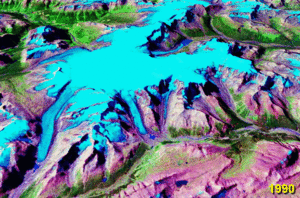
Saskatchewan Glacier
Animation af Columbia Icefield, med forskellen mellem 1990 og 2000. Saskatchewan Glacier er den store tunge til venstre, og det ses at den er blevet både kortere og smallere i perioden.
Saskatchewan Glacier er en gletsjer der ligger i Banff National Park, Alberta, Canada, omkring 120 km nordvest for byen Banff, og kan nås via Icefields Parkway. Saskatchewan Glacier er den største udløbende gletsjer fra Columbia Icefield, som ligger langs det kontinentale vandskel i Canadian Rockies. Gletsjeren er den primære source for North Saskatchewan River og regnes for dennes udspring. Gletsjeren er omkring 13 km lang, og dækker et areal på 30 km² og blev i 1960 målt til at være 400 meter tyk oger et stræk på 8 km. Mellem 1893 og 1953, har Saskatchewan Glacier trukket sig 1.364 meter, med et gennemsnit i årene mellem 1948 og 1953 på 55 meter pr år